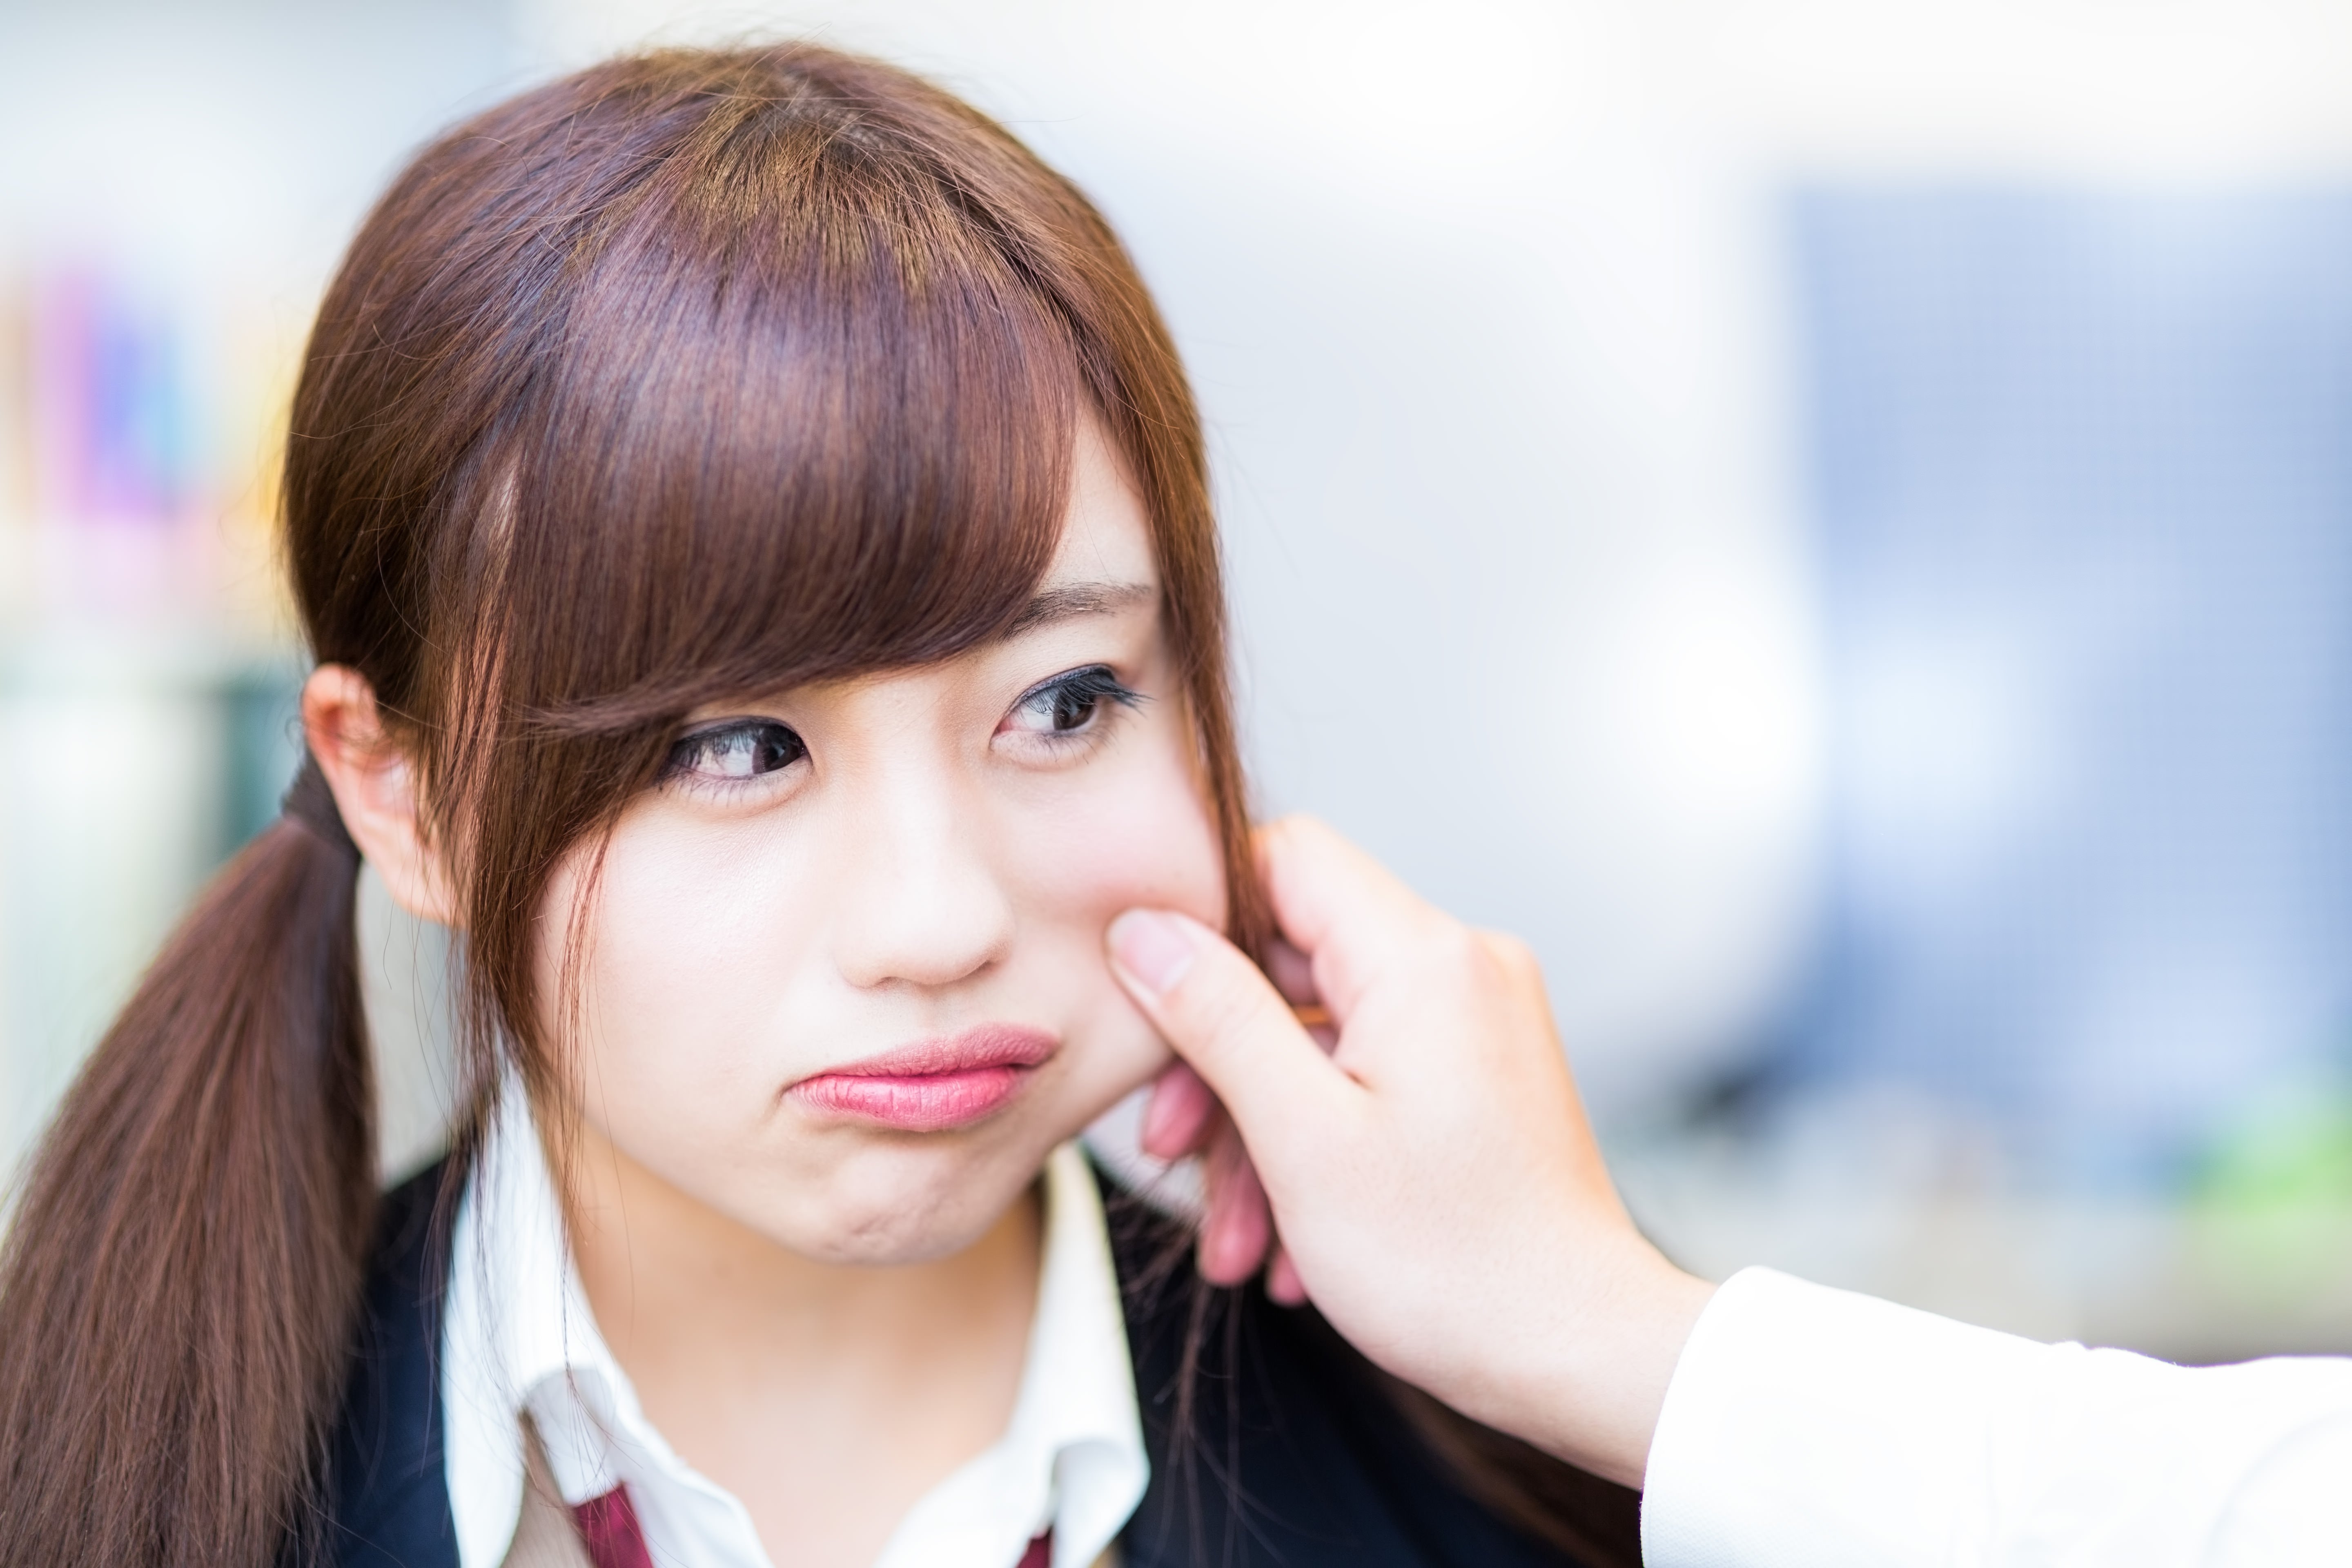
girl, hair, face, hairstyle, skin, lip, beauty, chin, nose, eyebrow, cheek, forehead, lady, bangs, snapshot, eye, japanese idol, smile, long hair, jaw, gesture, black hair, portrait photography, ear, hair coloring, brown hair, layered hair